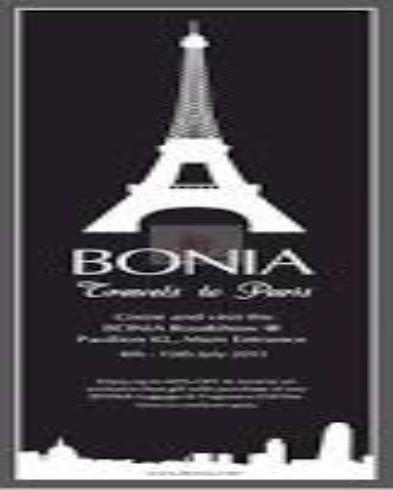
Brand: Bonia
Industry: Clothes